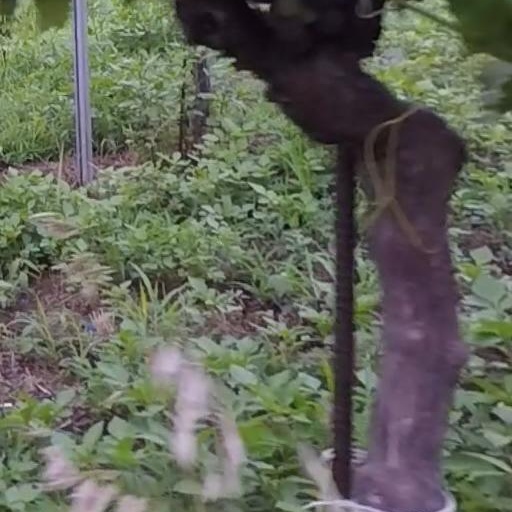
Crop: grape